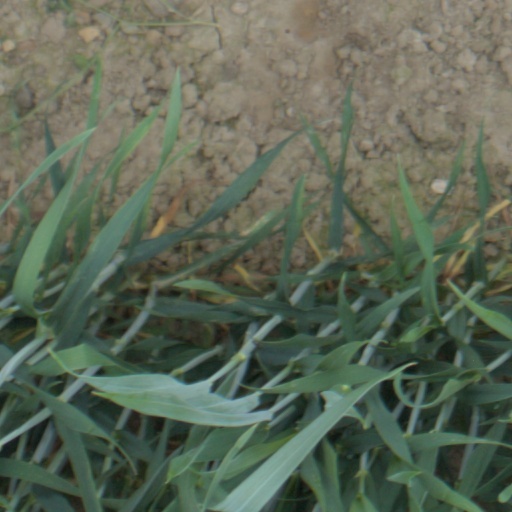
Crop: wheat